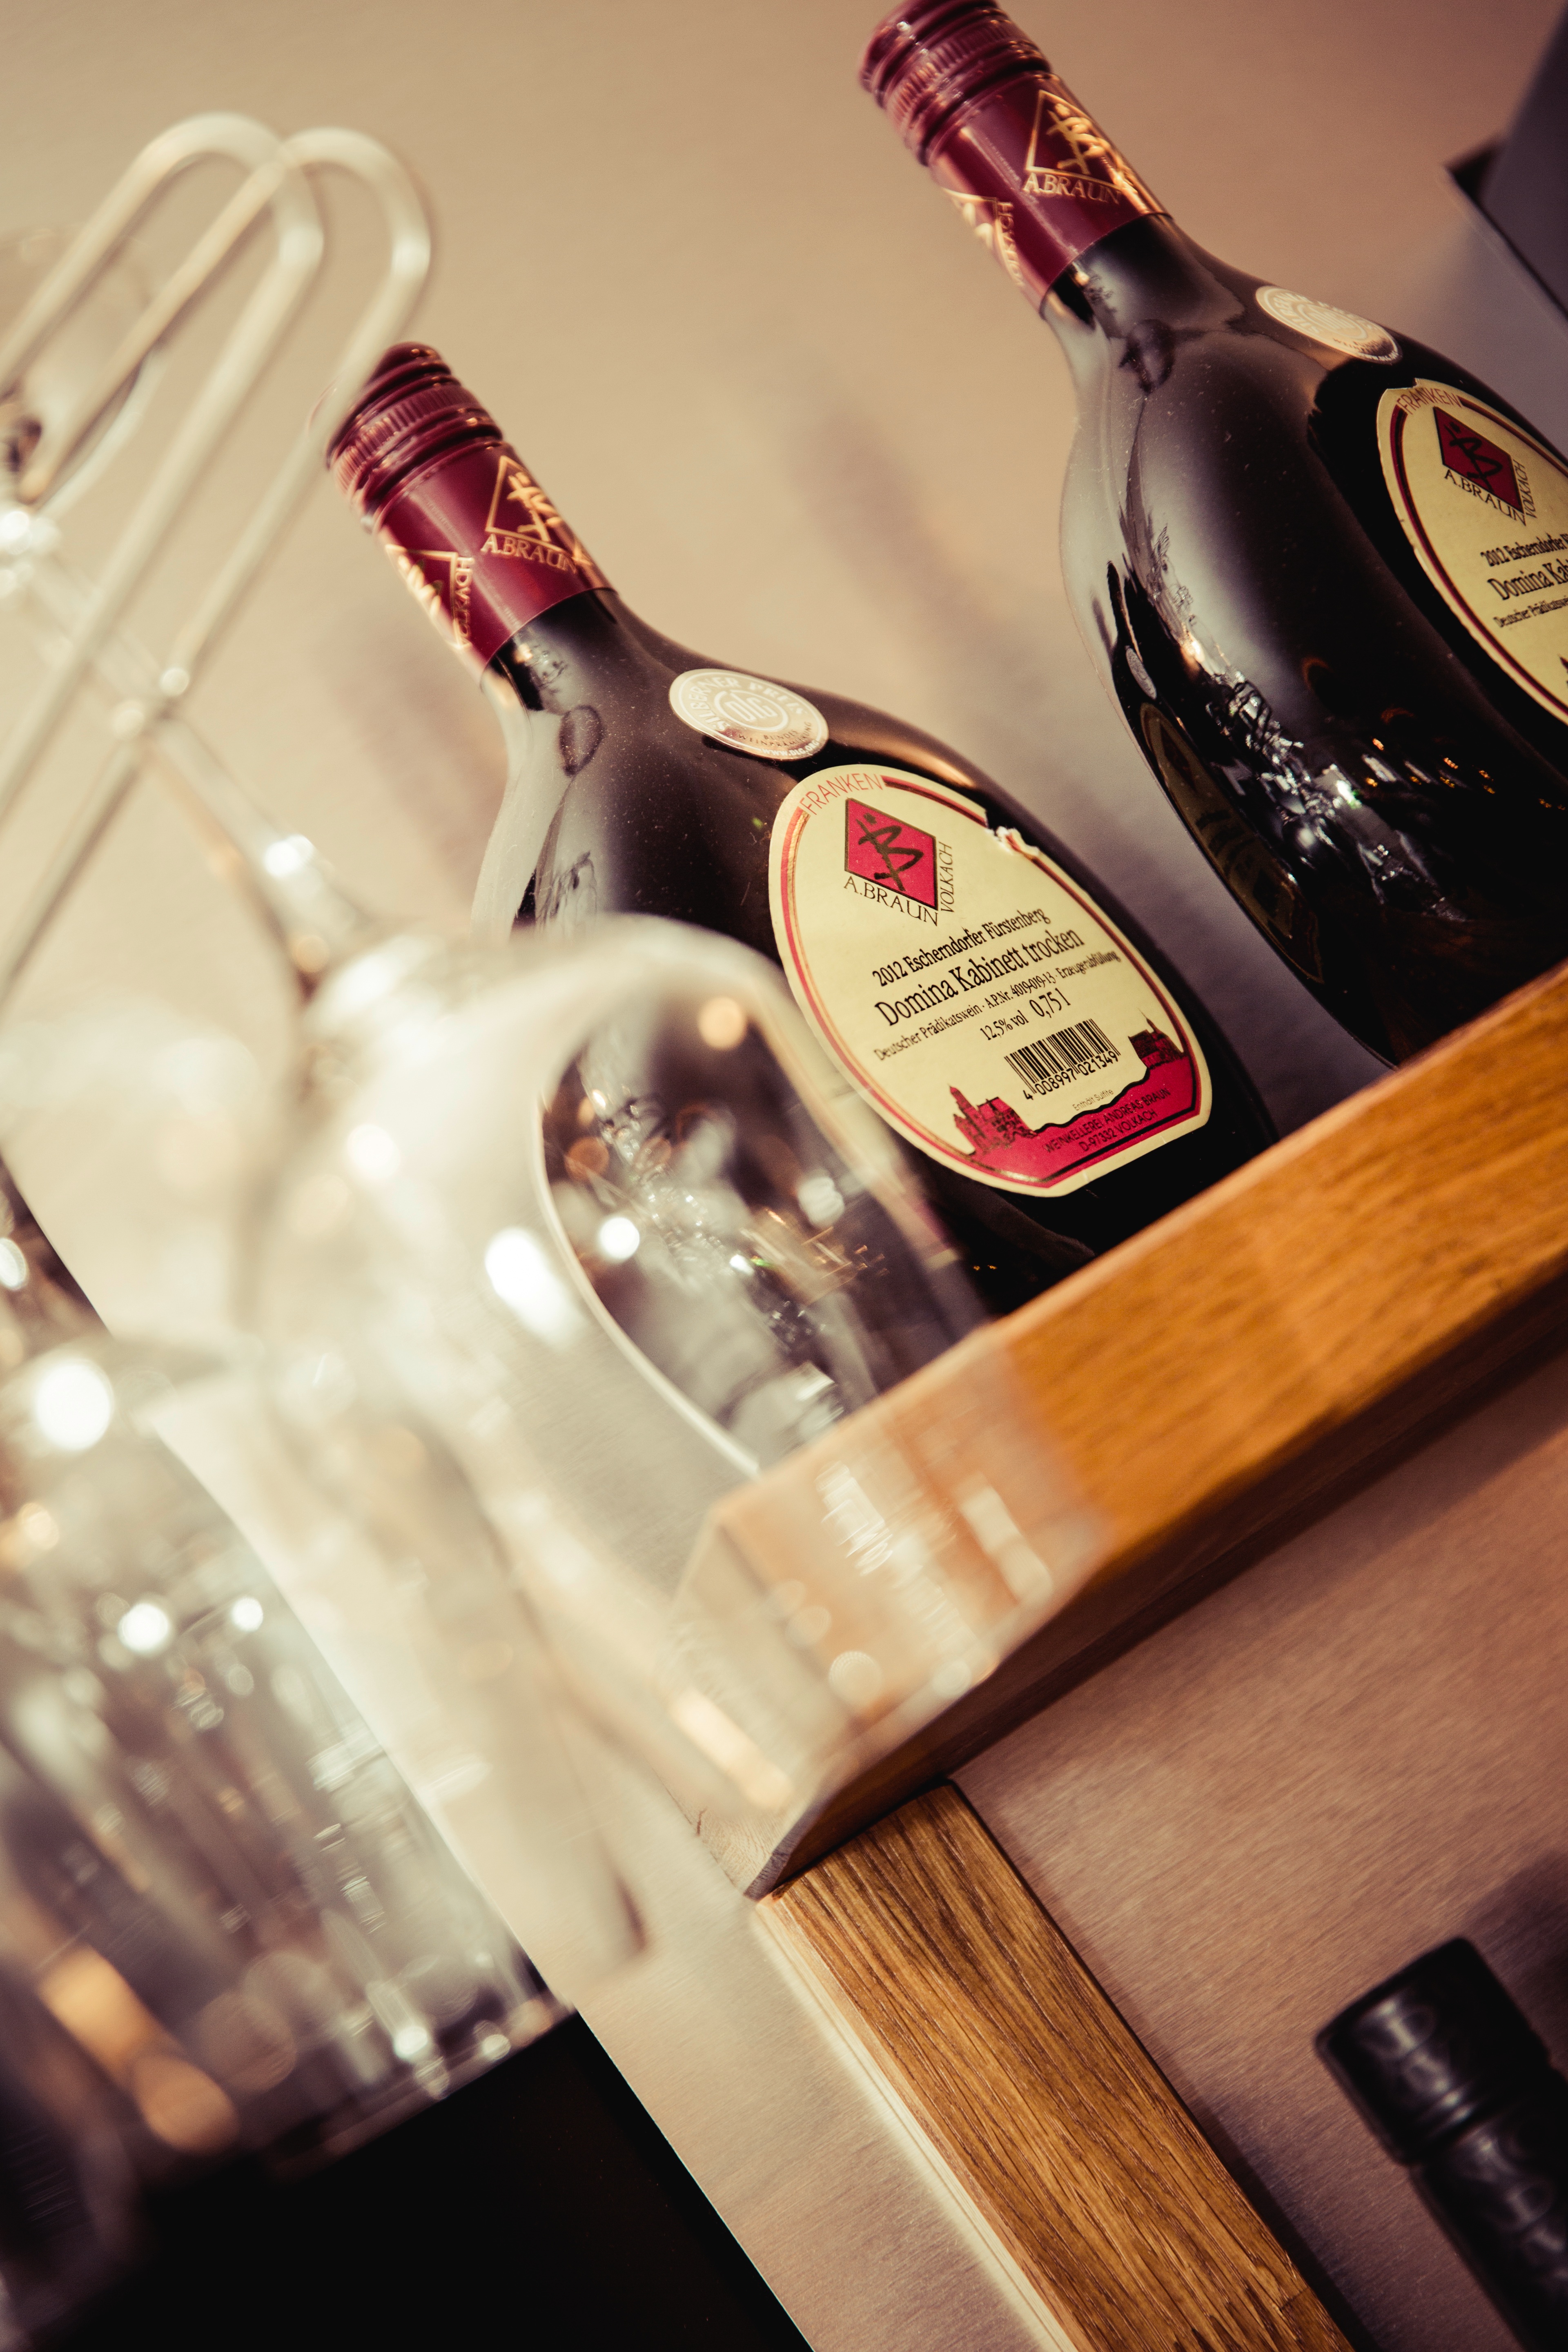
hand, wine, glass, drink, red wine, wine glass, champagne, liqueur, stemware, alcoholic beverage, sense, distilled beverage